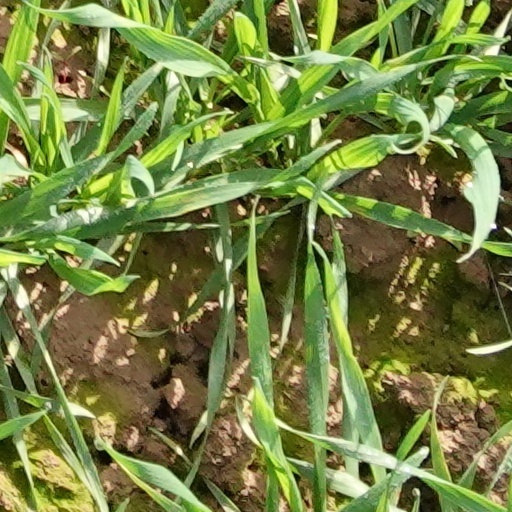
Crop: wheat